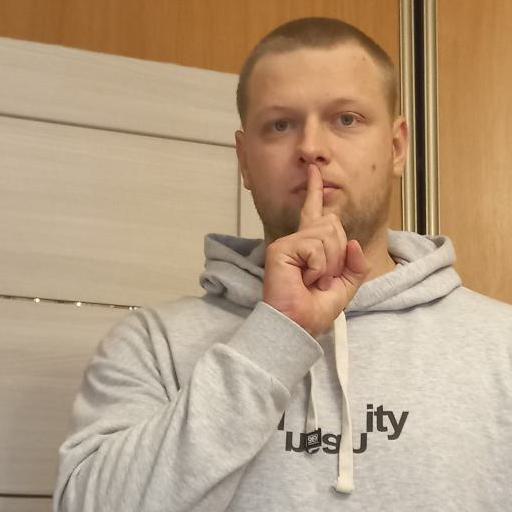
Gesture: mute